Septic tank

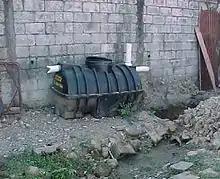
A septic tank before installation, with manhole cover on top

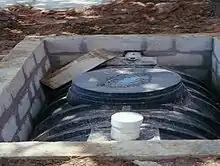
The same tank partially installed in the ground

While a properly maintained and located septic tank poses no higher amount of environmental problems than centralized municipal sewage treatment, certain problems could arise with a septic tank in an unsuitable location, and septic tank failures are typically more expensive to fix or replace than municipal sewer. Since septic systems require large drainfields, they are unsuitable for densely built areas.